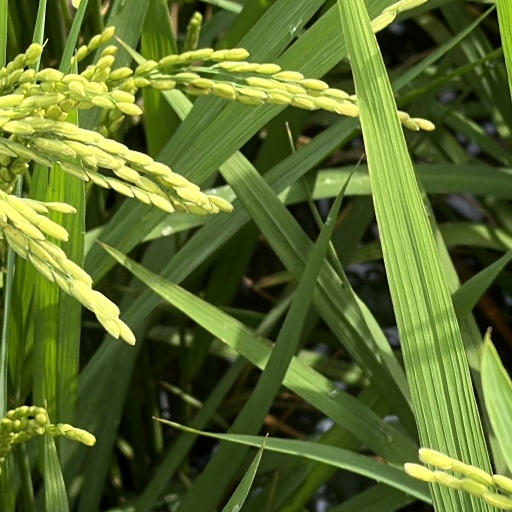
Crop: rice